Dave Severance

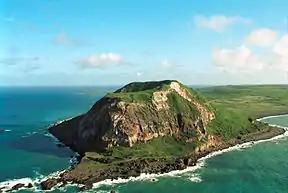
Mount Suribachi "(pictured in 2001)" is the dominant geographical feature of the island of Iwo Jima

At approximately 09:55 on February 19, 1945, Severance led Easy Company ashore with the twelfth wave at Green Beach One during the battle of Iwo Jima. Easy Company landed unopposed and was in the assembly area on the beach for roughly 20 minutes before the defending Japanese finally opened fire on the invasion force.